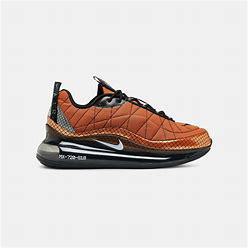
Brand: Nike
Model: MX 720 818